Battle of Selma

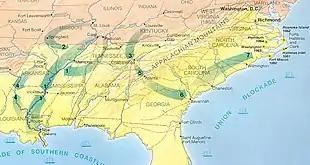
Union strategy in the West and Trans-Mississippi.

On March 30, 1865, General Wilson detached Brigadier-General John T. Croxton's brigade to destroy all Confederate property at Tuscaloosa, Alabama. After capturing a Confederate courier who carried dispatches from Forrest describing the strength and disposition of his scattered forces, Wilson sent a brigade to destroy the bridge across the Cahaba River at Centreville. This effectively cut off Forrest from reinforcement. It also began a running fight that did not end until after the fall of Selma. Forrest had scattered his command through Mississippi, Alabama, and Tennessee, to refit his command following the Middle Tennessee Campaign, and Forrest spent several days in late March struggling to consolidate his force before Wilson's cavalry could advance south.